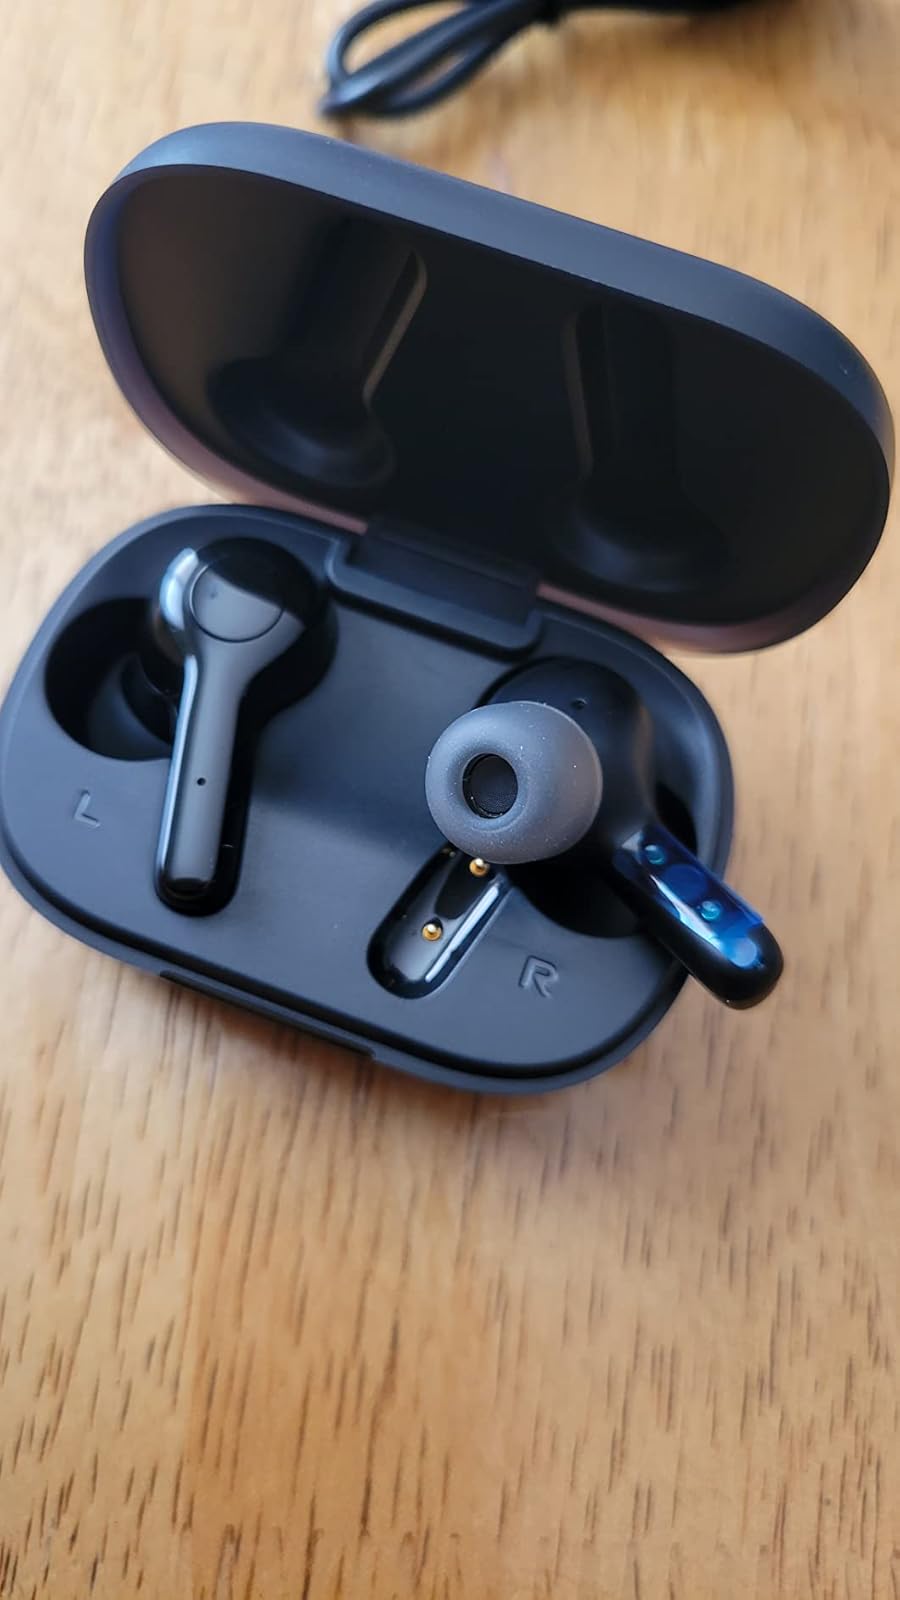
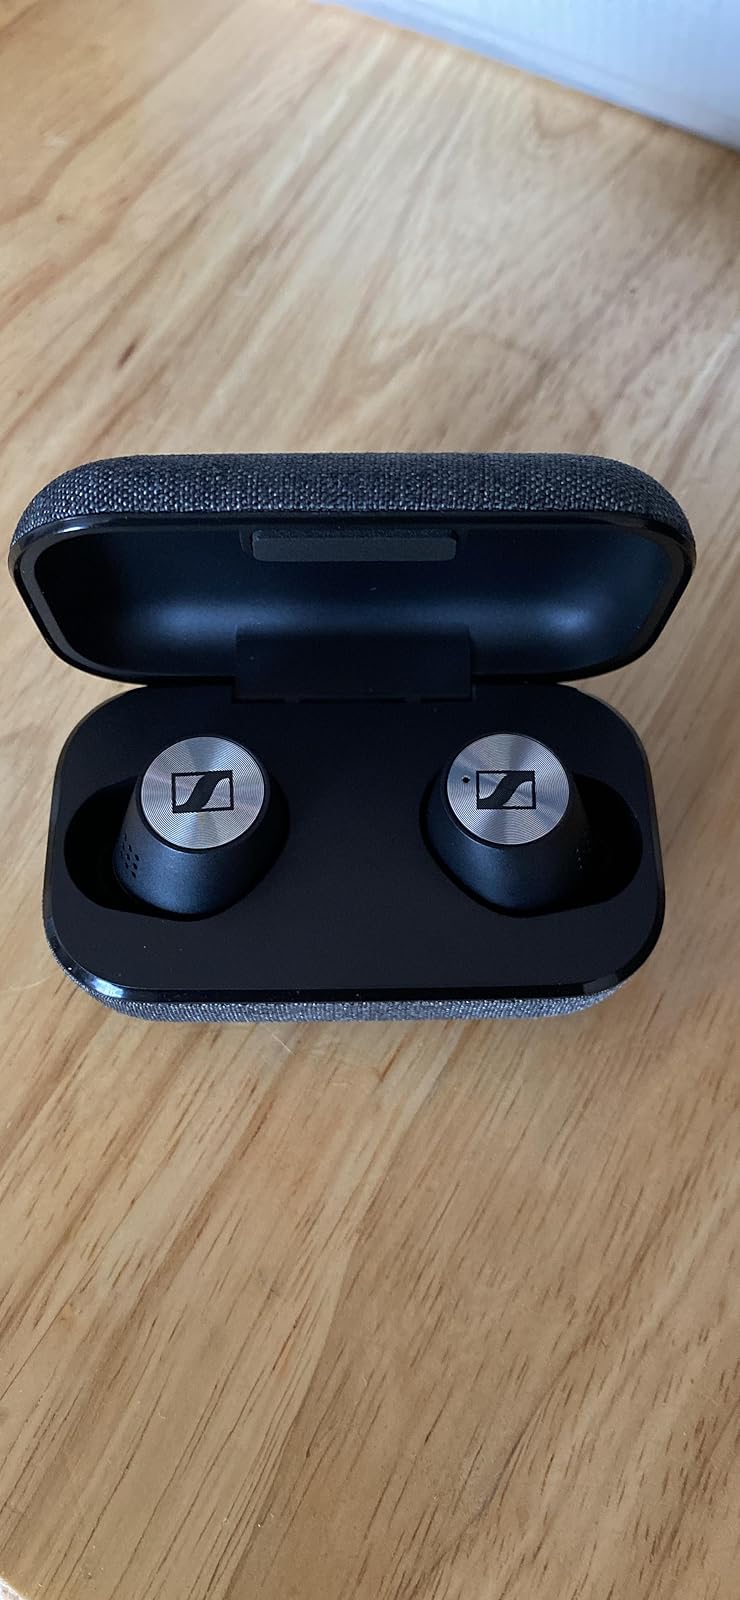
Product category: earbuds
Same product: no